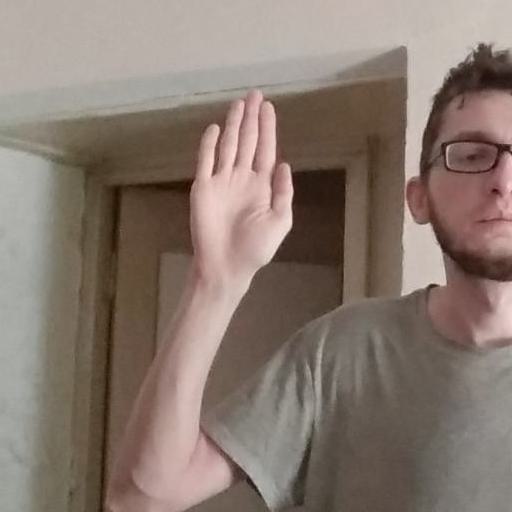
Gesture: stop